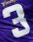
Number: 3